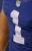
Number: 1